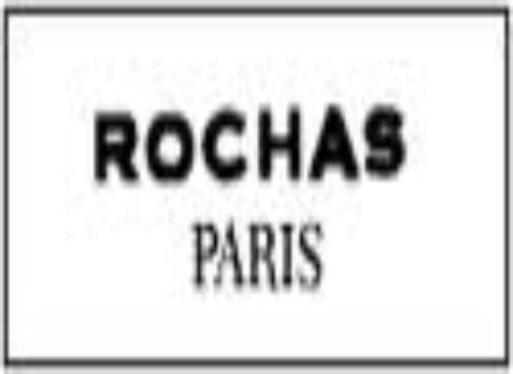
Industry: Clothes